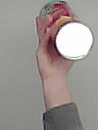
Product: pringles_original